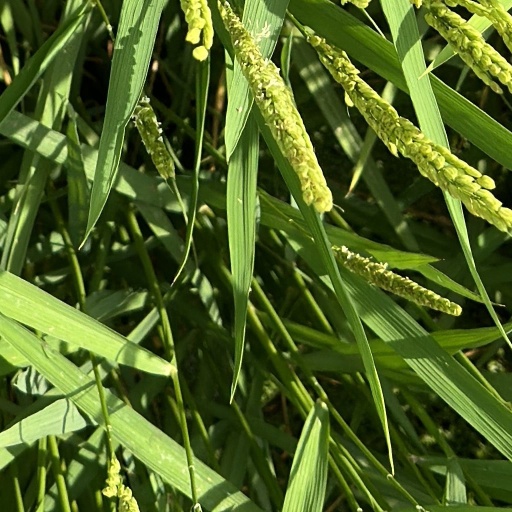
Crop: rice